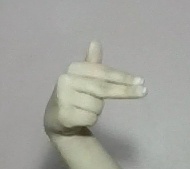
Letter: ghain